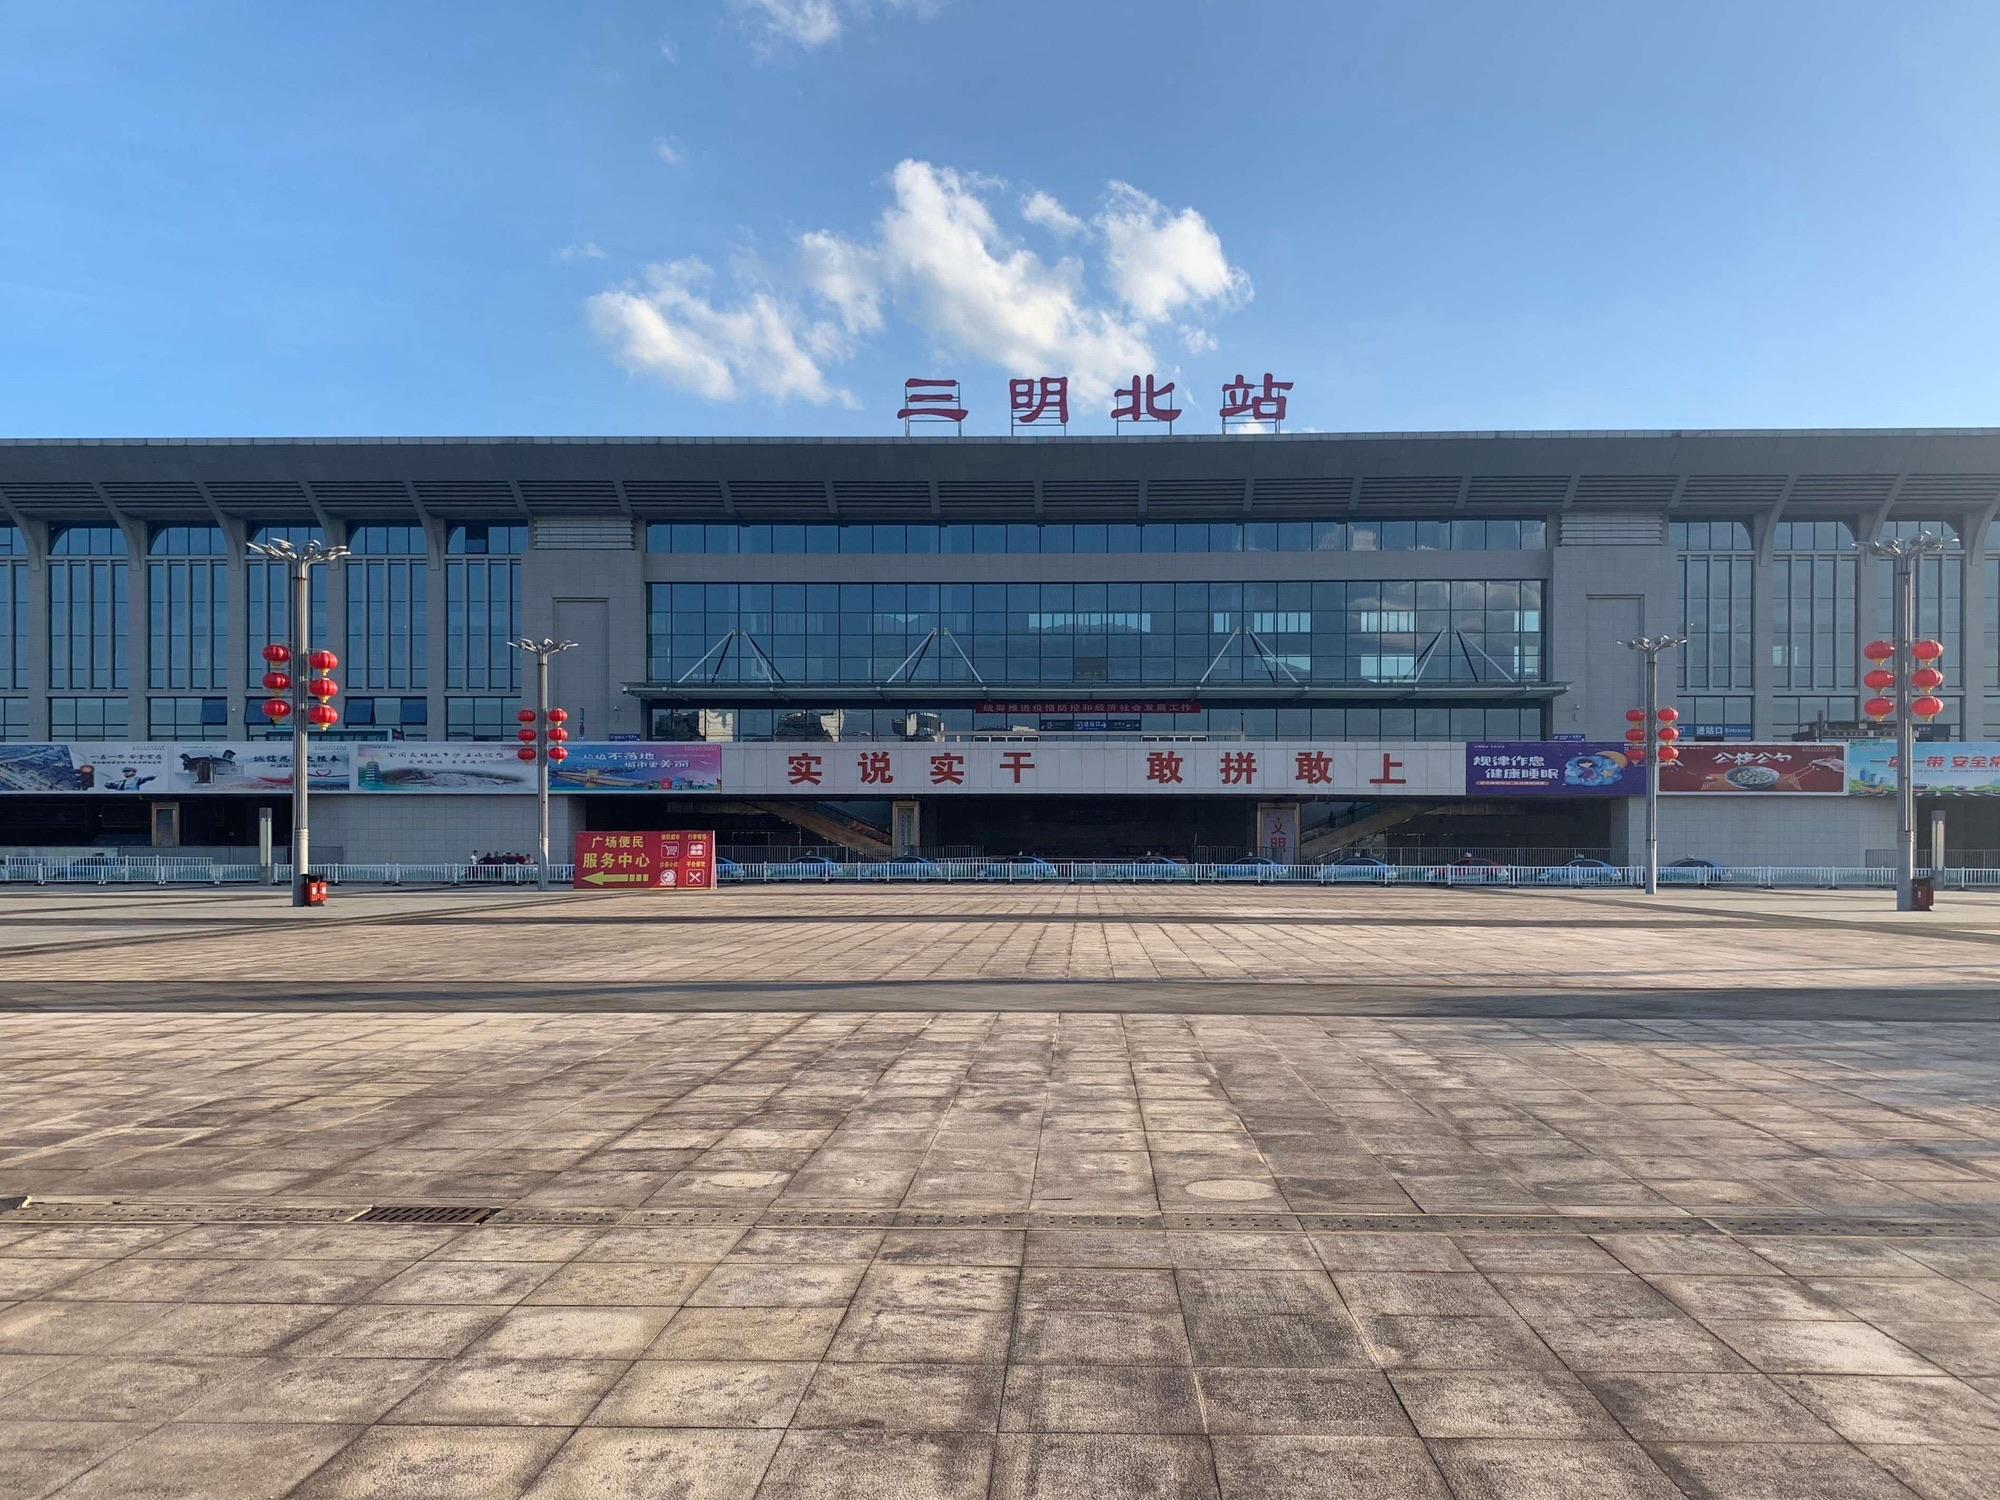
地标名称：三明北站